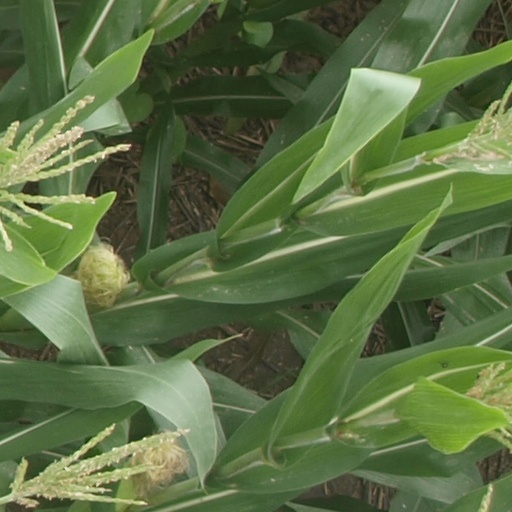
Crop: maize; corn